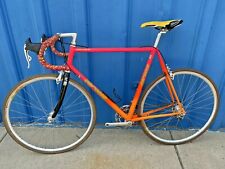
Vehicle type: Bikes